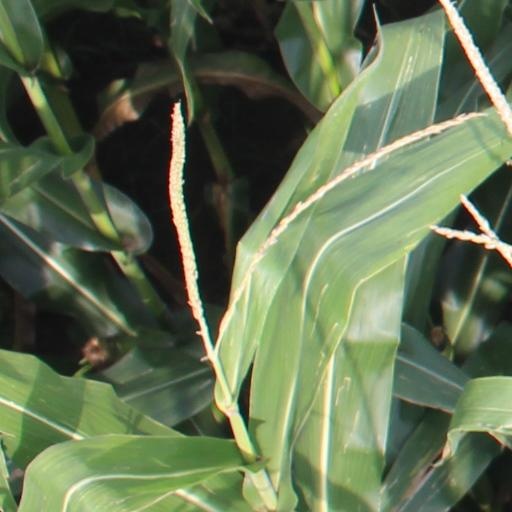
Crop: maize; corn